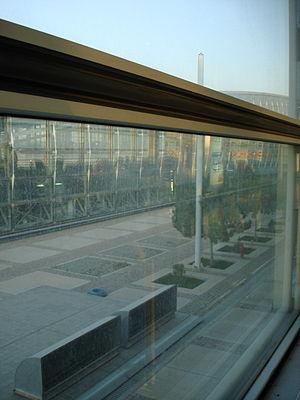
Vue de l'aéroport Imam Khomeini
L'aéroport de Téhéran-Imam Khomeini est un aéroport international situé à 30 kilomètres au sud de Téhéran, Iran. Il a été construit afin de soulager l'aéroport international Mehrabad, à l'ouest de la ville et aujourd'hui à l'intérieur des limites de la ville, mais toujours en service. Lors du lancement du projet l'aéroport devait s'appeler Ahmadabad, mais après la révolution iranienne islamique de 1979 il a été baptisé du nom de son leader, l'ayatollah Khomeini.